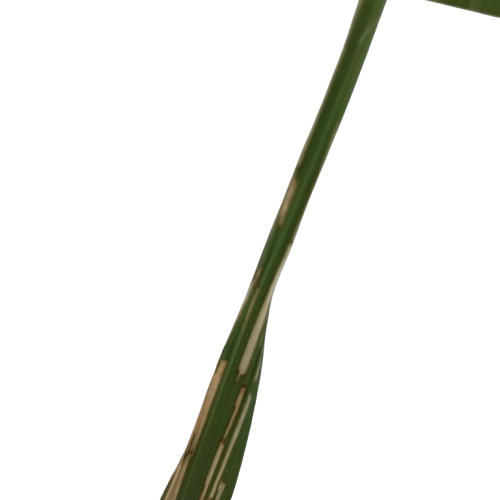
Label: Rice Leaffolder